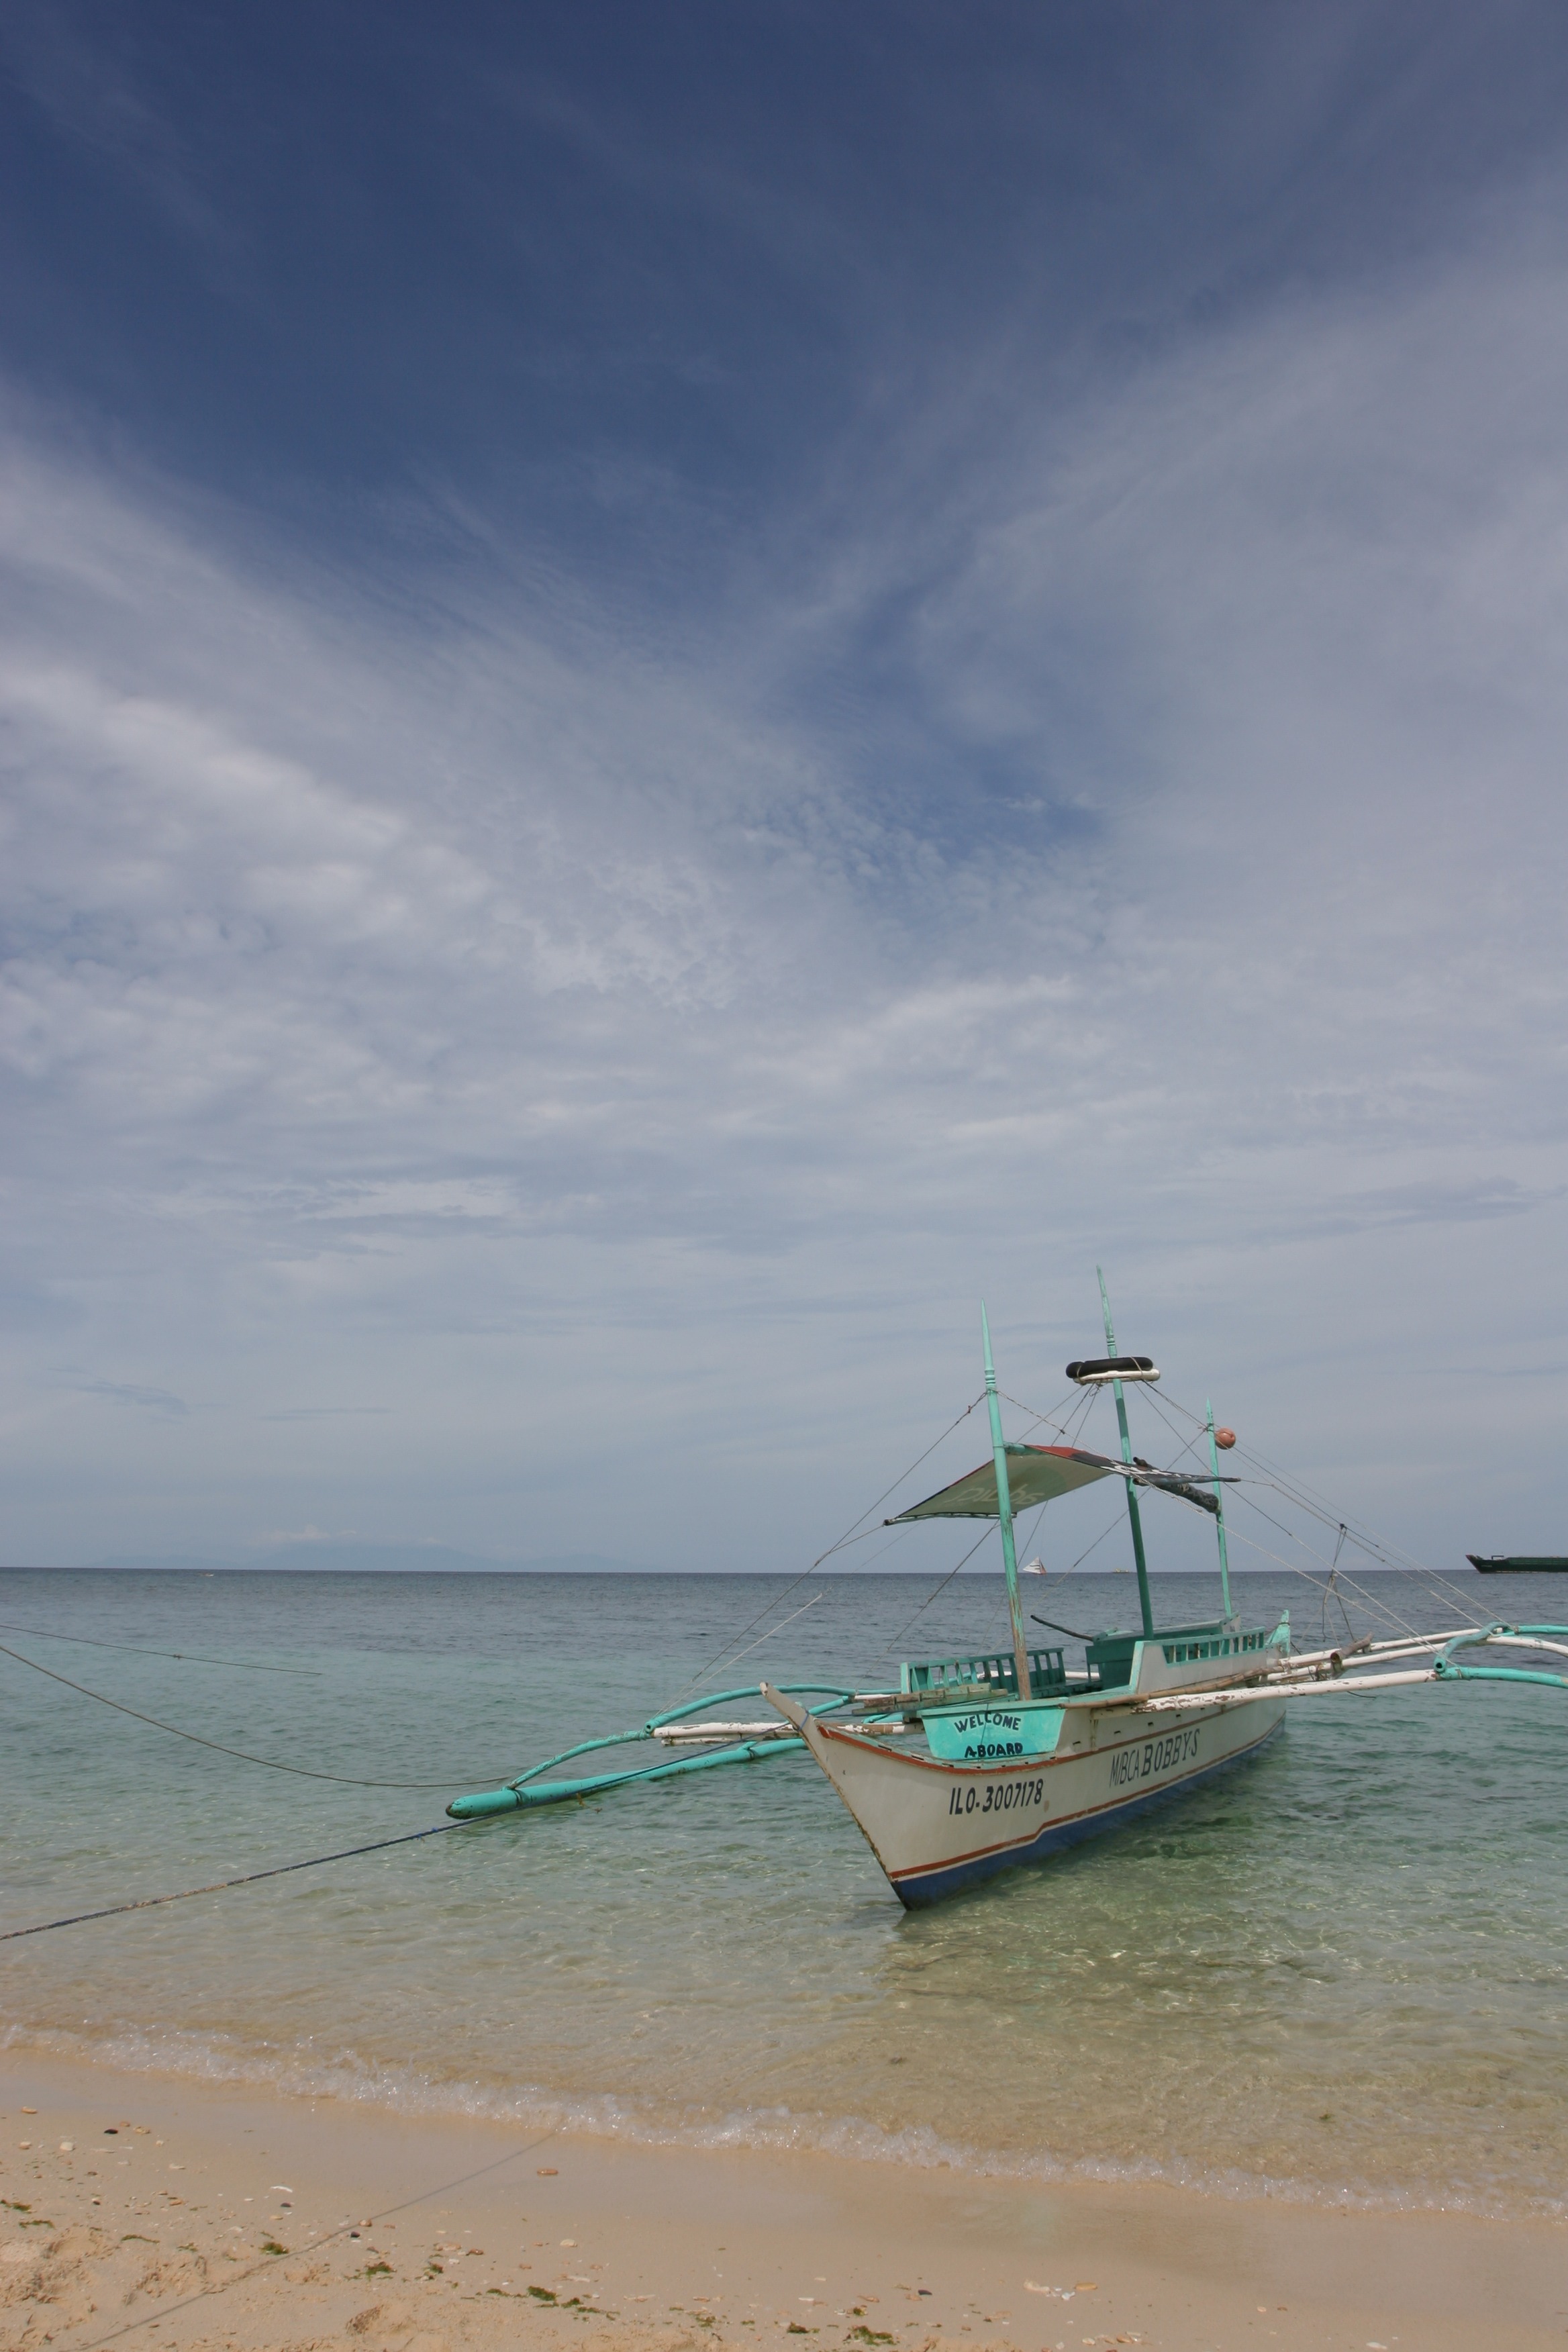
beach, sea, coast, sand, ocean, horizon, cloud, sunset, boat, shore, wave, wind, vacation, vehicle, bay, island, body of water, waves, caribbean, republic of the philippines, wind wave, boracay beach, whet is the only boat